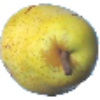
Label: pear_monster